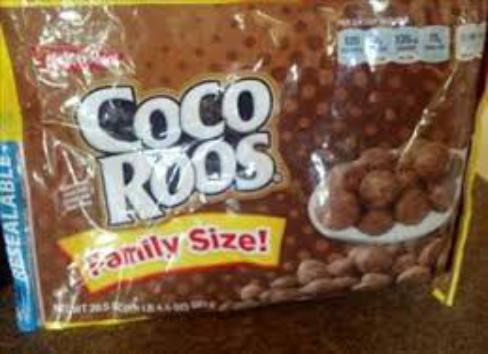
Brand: Coco Roos
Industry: Food